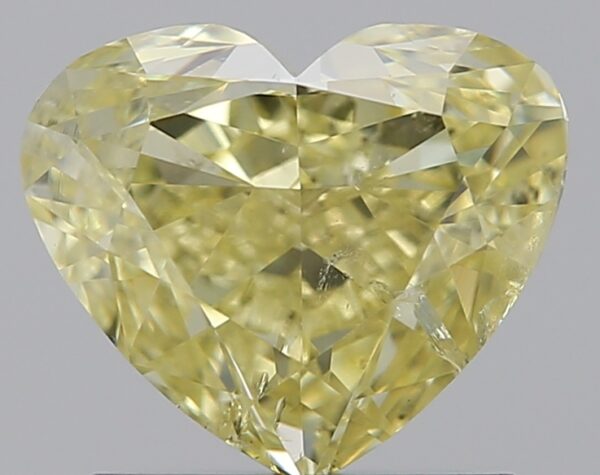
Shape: heart
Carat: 1.62
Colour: FANCY
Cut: EX
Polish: VG
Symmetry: VG
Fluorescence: M
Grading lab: GIA
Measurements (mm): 6.43 x 7.6 x 4.36